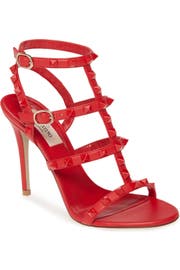
tonal rockstuds spike the laddered strap of a striking italian crafted sandal lofted by a tall slimmed down stiletto